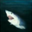
Label: shark